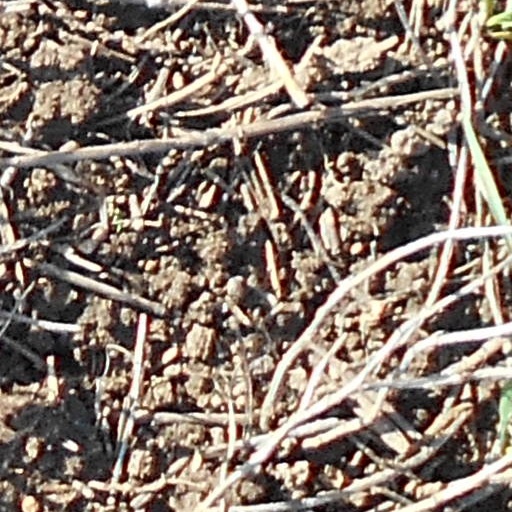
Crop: wheat